Ati people

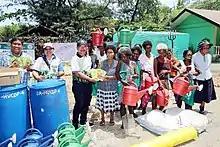
Ati people receiving agricultural tools from the Philippine government during the 2018 Boracay closure and redevelopment

Not too long ago, like other Negritos in the country, their clothing was simple, with women wearing wraparound skirts, sometimes made out of bark cloth, and men wearing loincloths. However today T-shirts, pants, and rubber sandals are common as daily clothes.